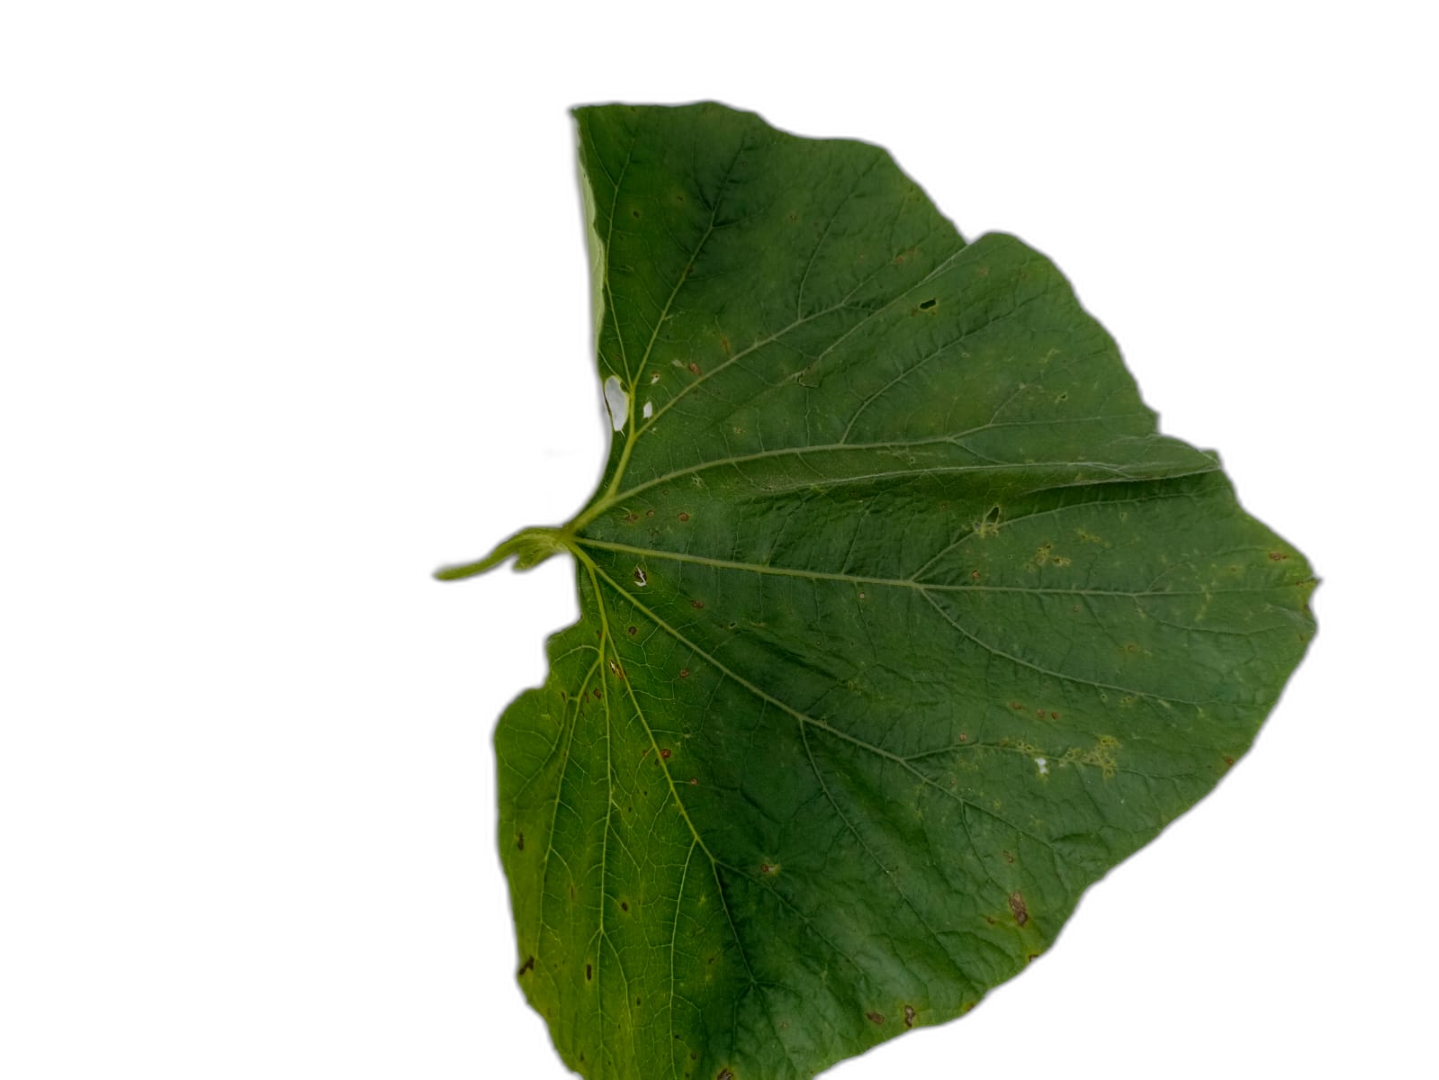
Crop: Bottle Gourd
Label: Healthy